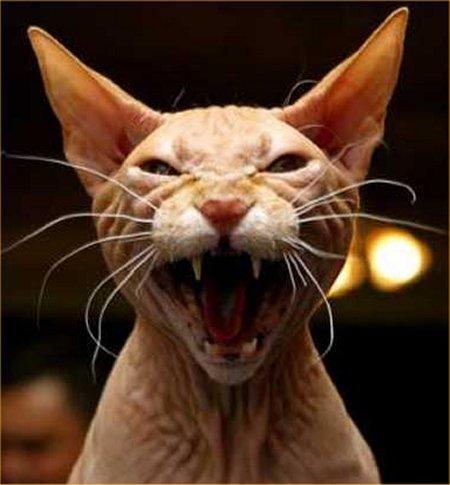
Sphynx